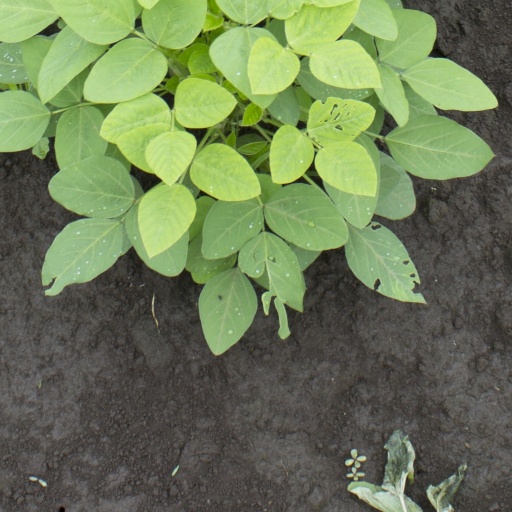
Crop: soybean